Luther S. Dixon

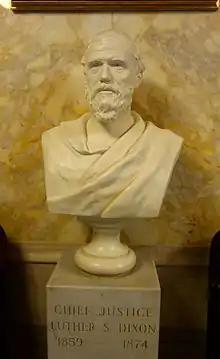
Bust of Justice Dixon at the Wisconsin State Capitol in Madison

Politically, Dixon was an anti-slavery Democrat, and shortly after its founding, he became a member of the Republican Party. In 1858, Judge Alexander Collins resigned his seat in Wisconsin's 9th judicial circuit. The new governor, Alexander Randall, appointed Dixon to the seat, which had jurisdiction over Columbia, Dane, Jefferson, and Sauk counties.